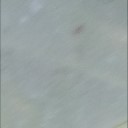
Label: Leaf_rust